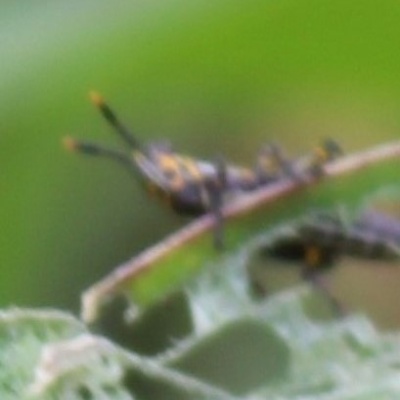
Crop: Maize
Condition: grasshoper